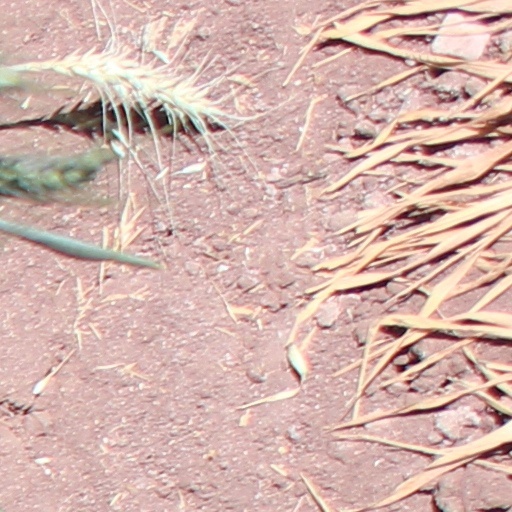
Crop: wheat